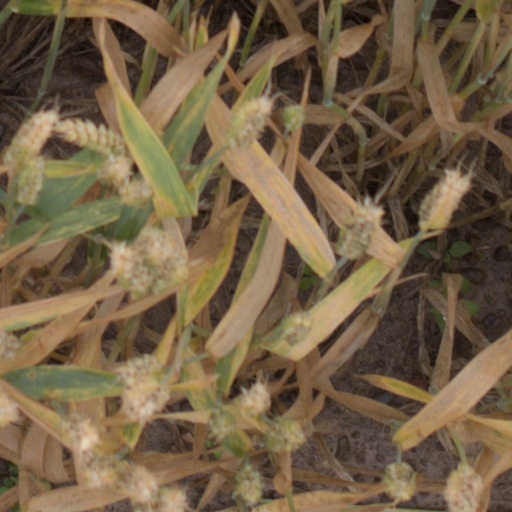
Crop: wheat